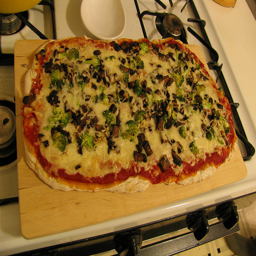
The pizza sits on the board on the stove.
an odd shaped pizza sitting on top of a stove
A pizza on a wooden plank on top of a stove
An uncooked homemade pizza sitting on a stove.
Homemade long pizza sits on wooden board atop the stove